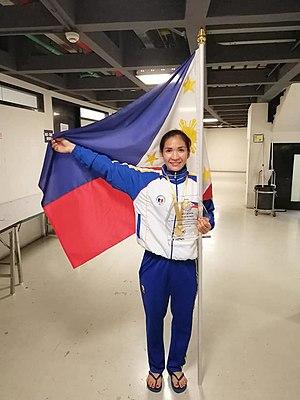
Josie Gabuco est une boxeuse philippine née le 30 mars 1987.